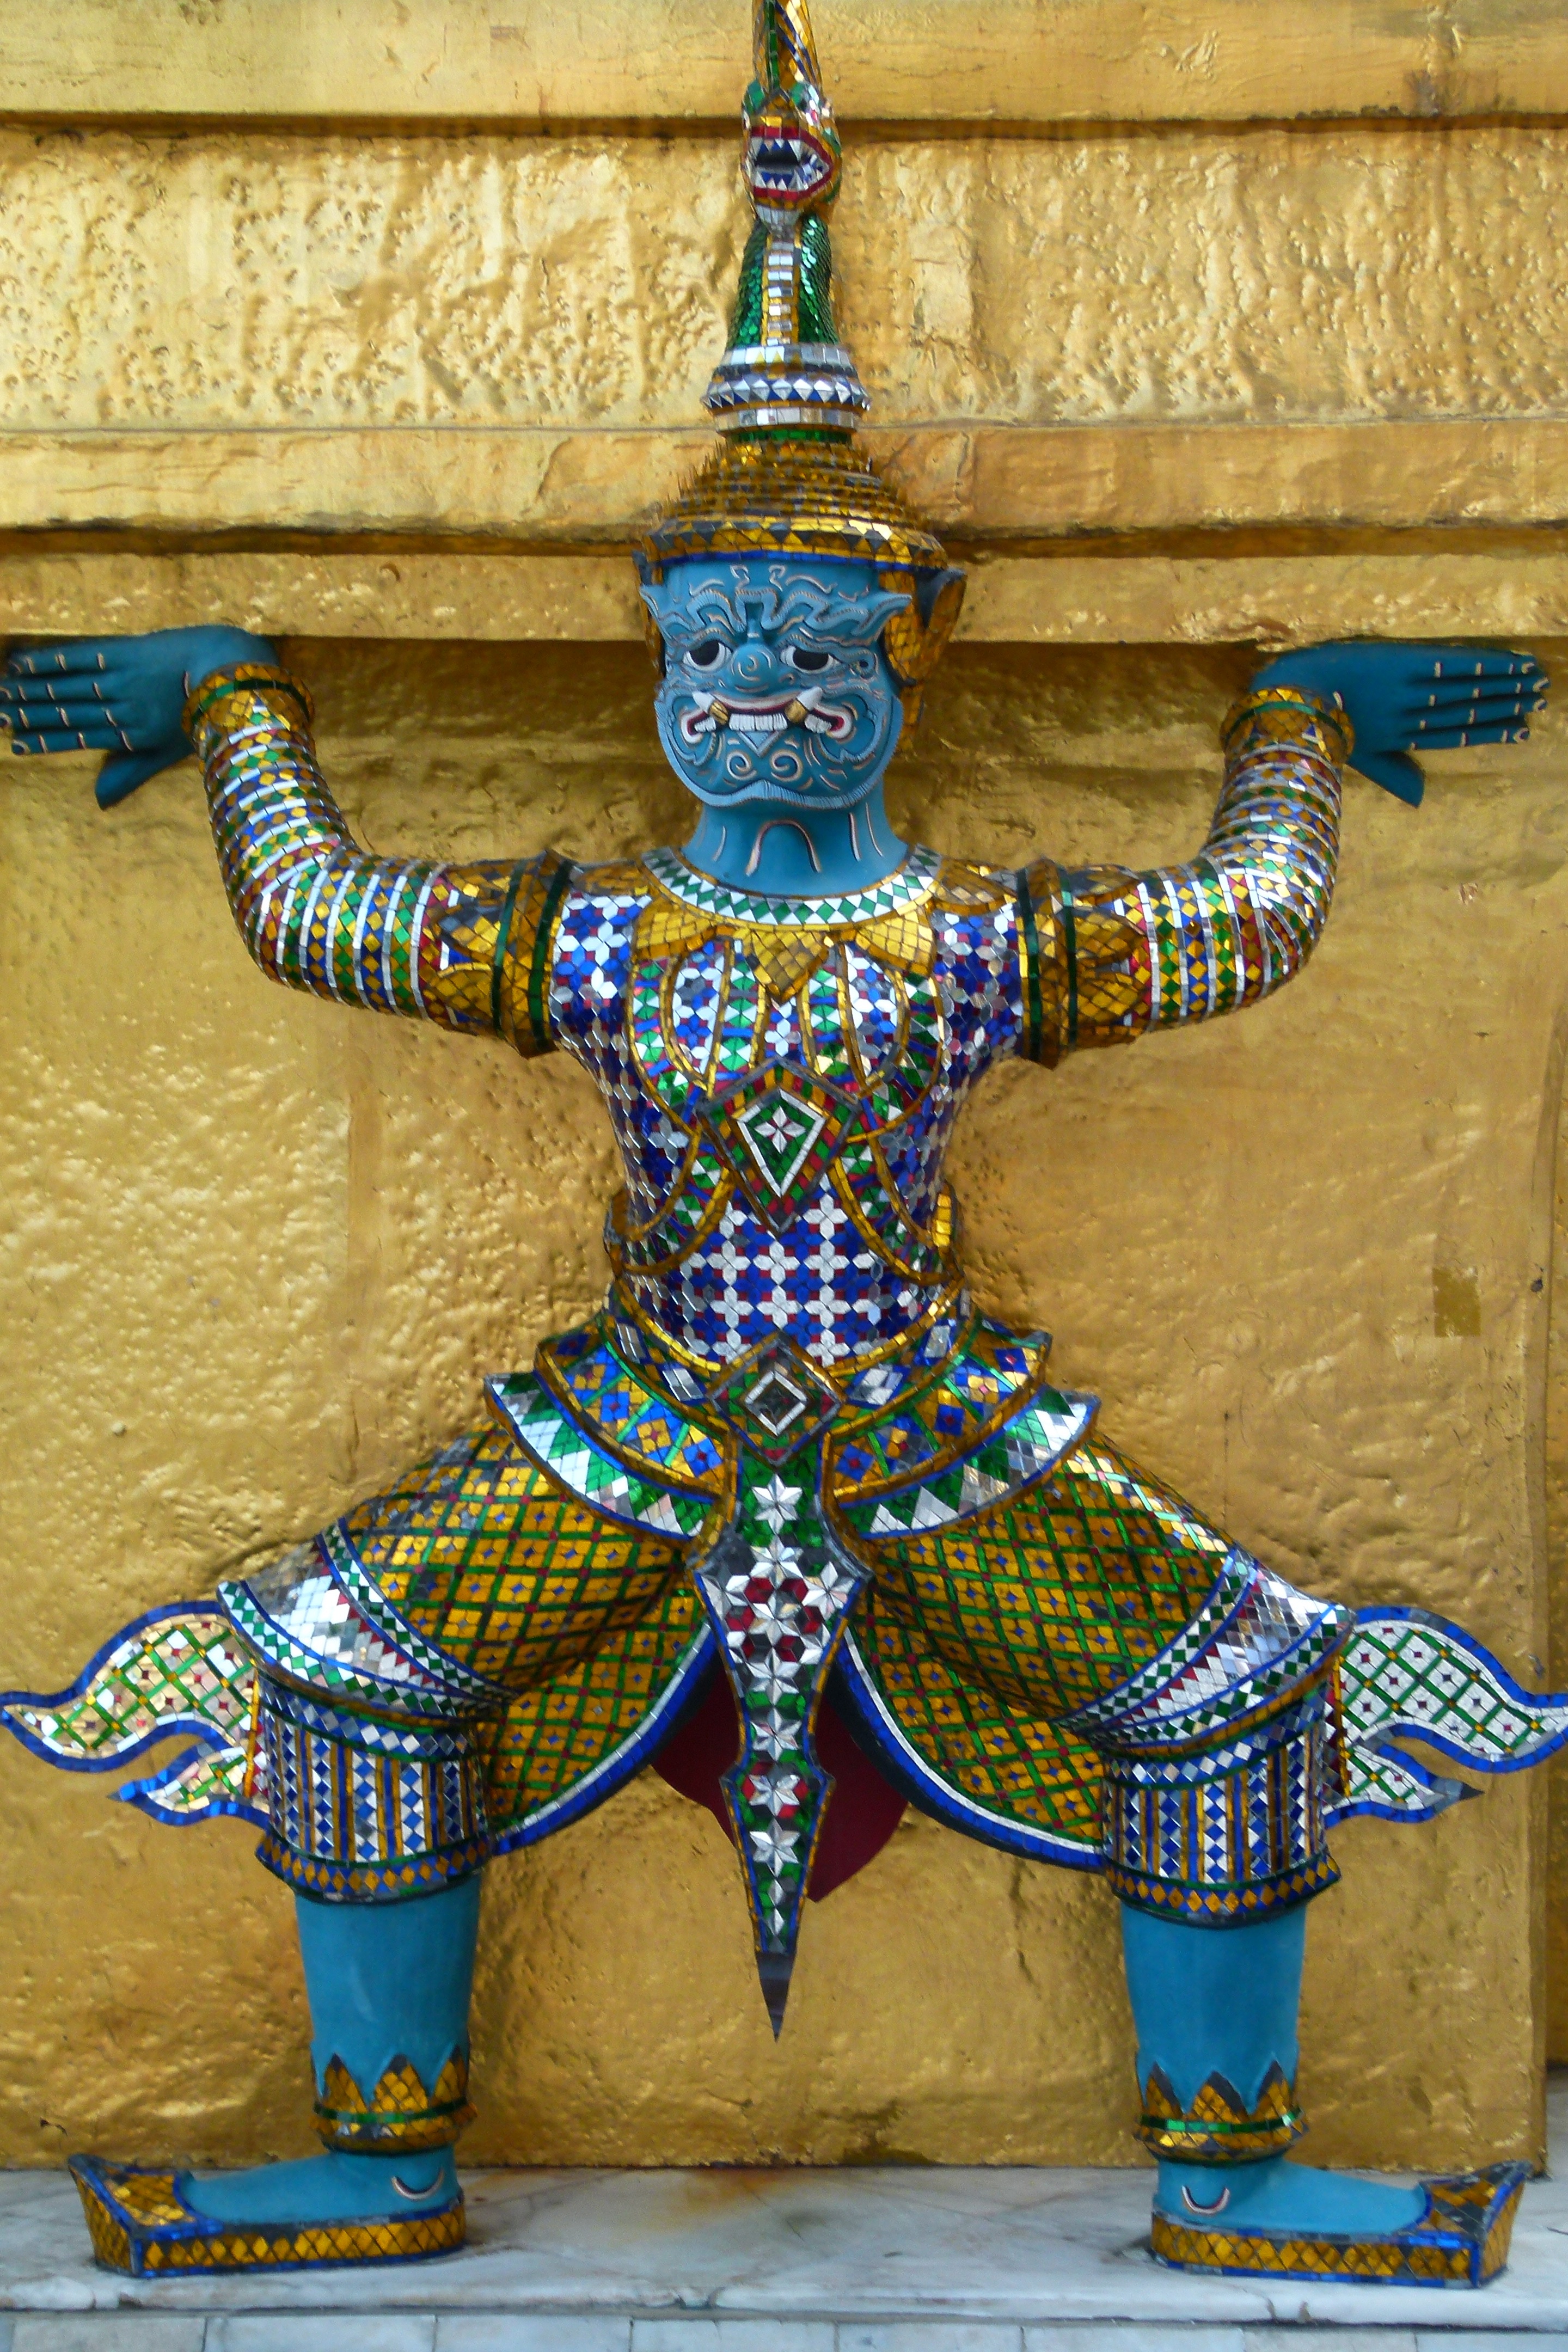
window, glass, statue, buddhist, buddhism, religion, asia, thailand, sculpture, art, figure, gold, temple, buddha, deity, bangkok, carving, believe, far east, fern stlich, royal palace